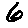
Label: 6